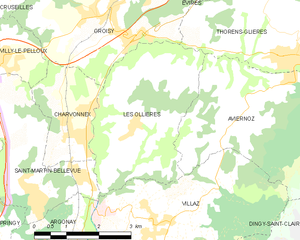
Carte des communes françaises Les Ollières